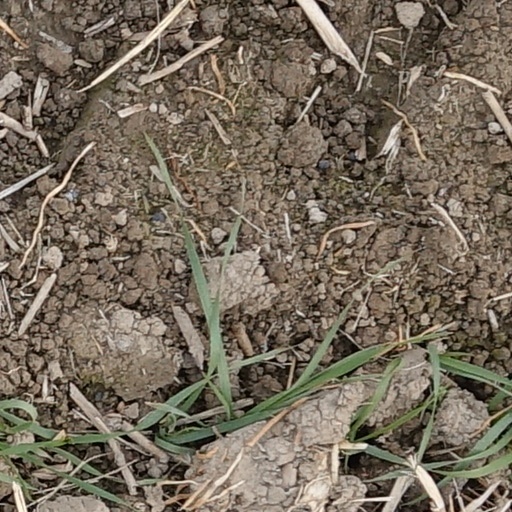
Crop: wheat